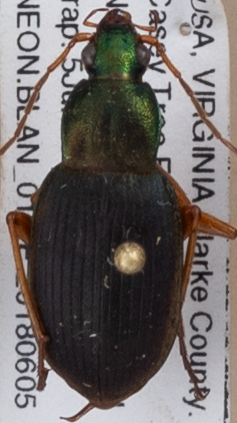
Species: Chlaenius aestivus
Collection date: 2018-06-05
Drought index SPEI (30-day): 2.09
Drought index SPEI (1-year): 0.748
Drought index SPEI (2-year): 0.9